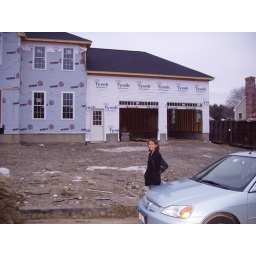
transom windows installed above garage doors